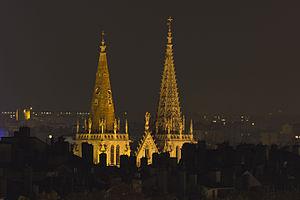
Flèches de l'église Saint-Nizier de Lyon.
L'église Saint-Nizier est une église de la ville de Lyon, située place Saint-Nizier au cœur de la Presqu'île, entre la place des Terreaux et celle des Jacobins, dans le quartier des Cordeliers. Elle constitue l'un des plus importants lieux de cultes de la capitale des Gaules, aussi bien en termes d'ancienneté et de prestige que de visibilité architecturale et monumentale.